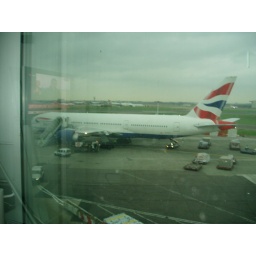
The plane which Brought me to my new home in Seattle...